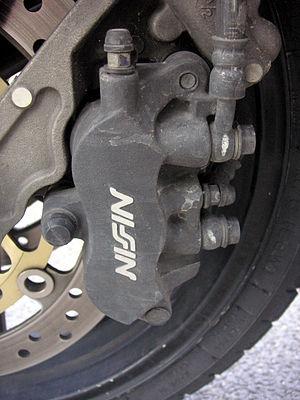
étrier de frein avant
La construction d'une motocyclette se décompose en différentes parties détaillées ci-après.